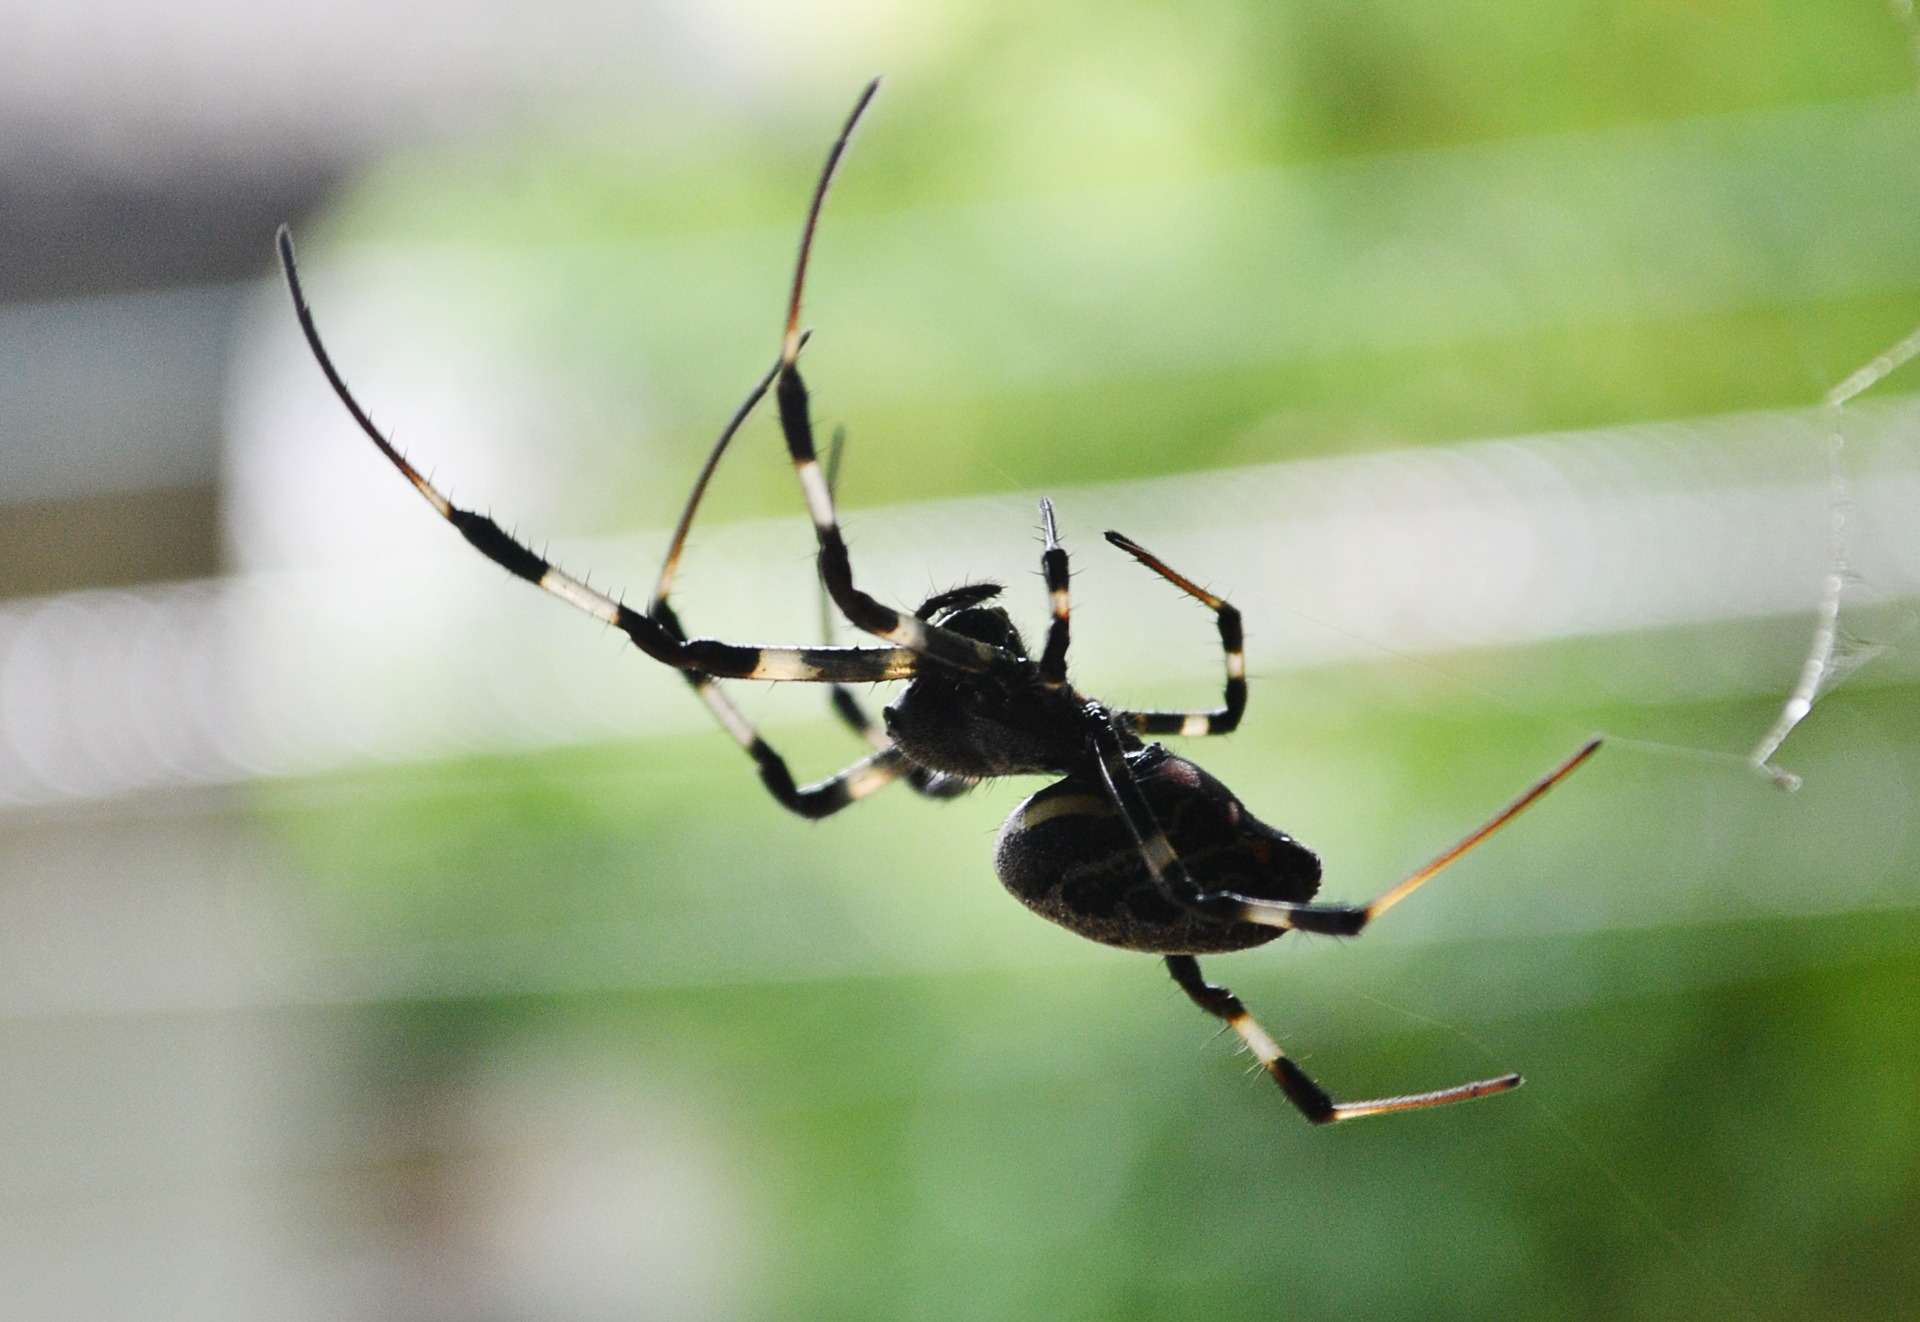
photography, animal, wild, web, insect, fauna, invertebrate, spider web, close up, spider, danger, arachnid, hunt, argiope, sri lanka, prey, ceylon, macro photography, poisonous, arthropod, bite, arthropods, european garden spider, araneus, tiger spider, orb weaver spider, yellow garden spider, mawanella, spotted spider